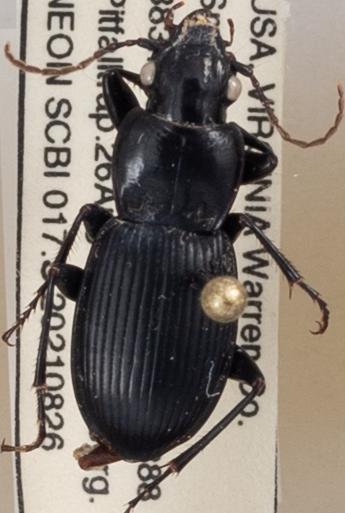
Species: Cyclotrachelus sigillatus
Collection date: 2021-08-26
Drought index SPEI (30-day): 1.082
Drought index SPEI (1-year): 0.24
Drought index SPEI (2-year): -0.03